Fibula

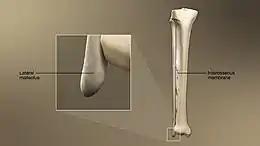
3D medical animation still shot of fibula structure

The fibula (: fibulae or fibulas) or calf bone is a leg bone on the lateral side of the tibia, to which it is connected above and below. It is the smaller of the two bones and, in proportion to its length, the most slender of all the long bones. Its upper extremity is small, placed toward the back of the head of the tibia, below the knee joint and excluded from the formation of this joint. Its lower extremity inclines a little forward, so as to be on a plane anterior to that of the upper end; it projects below the tibia and forms the lateral part of the ankle joint.